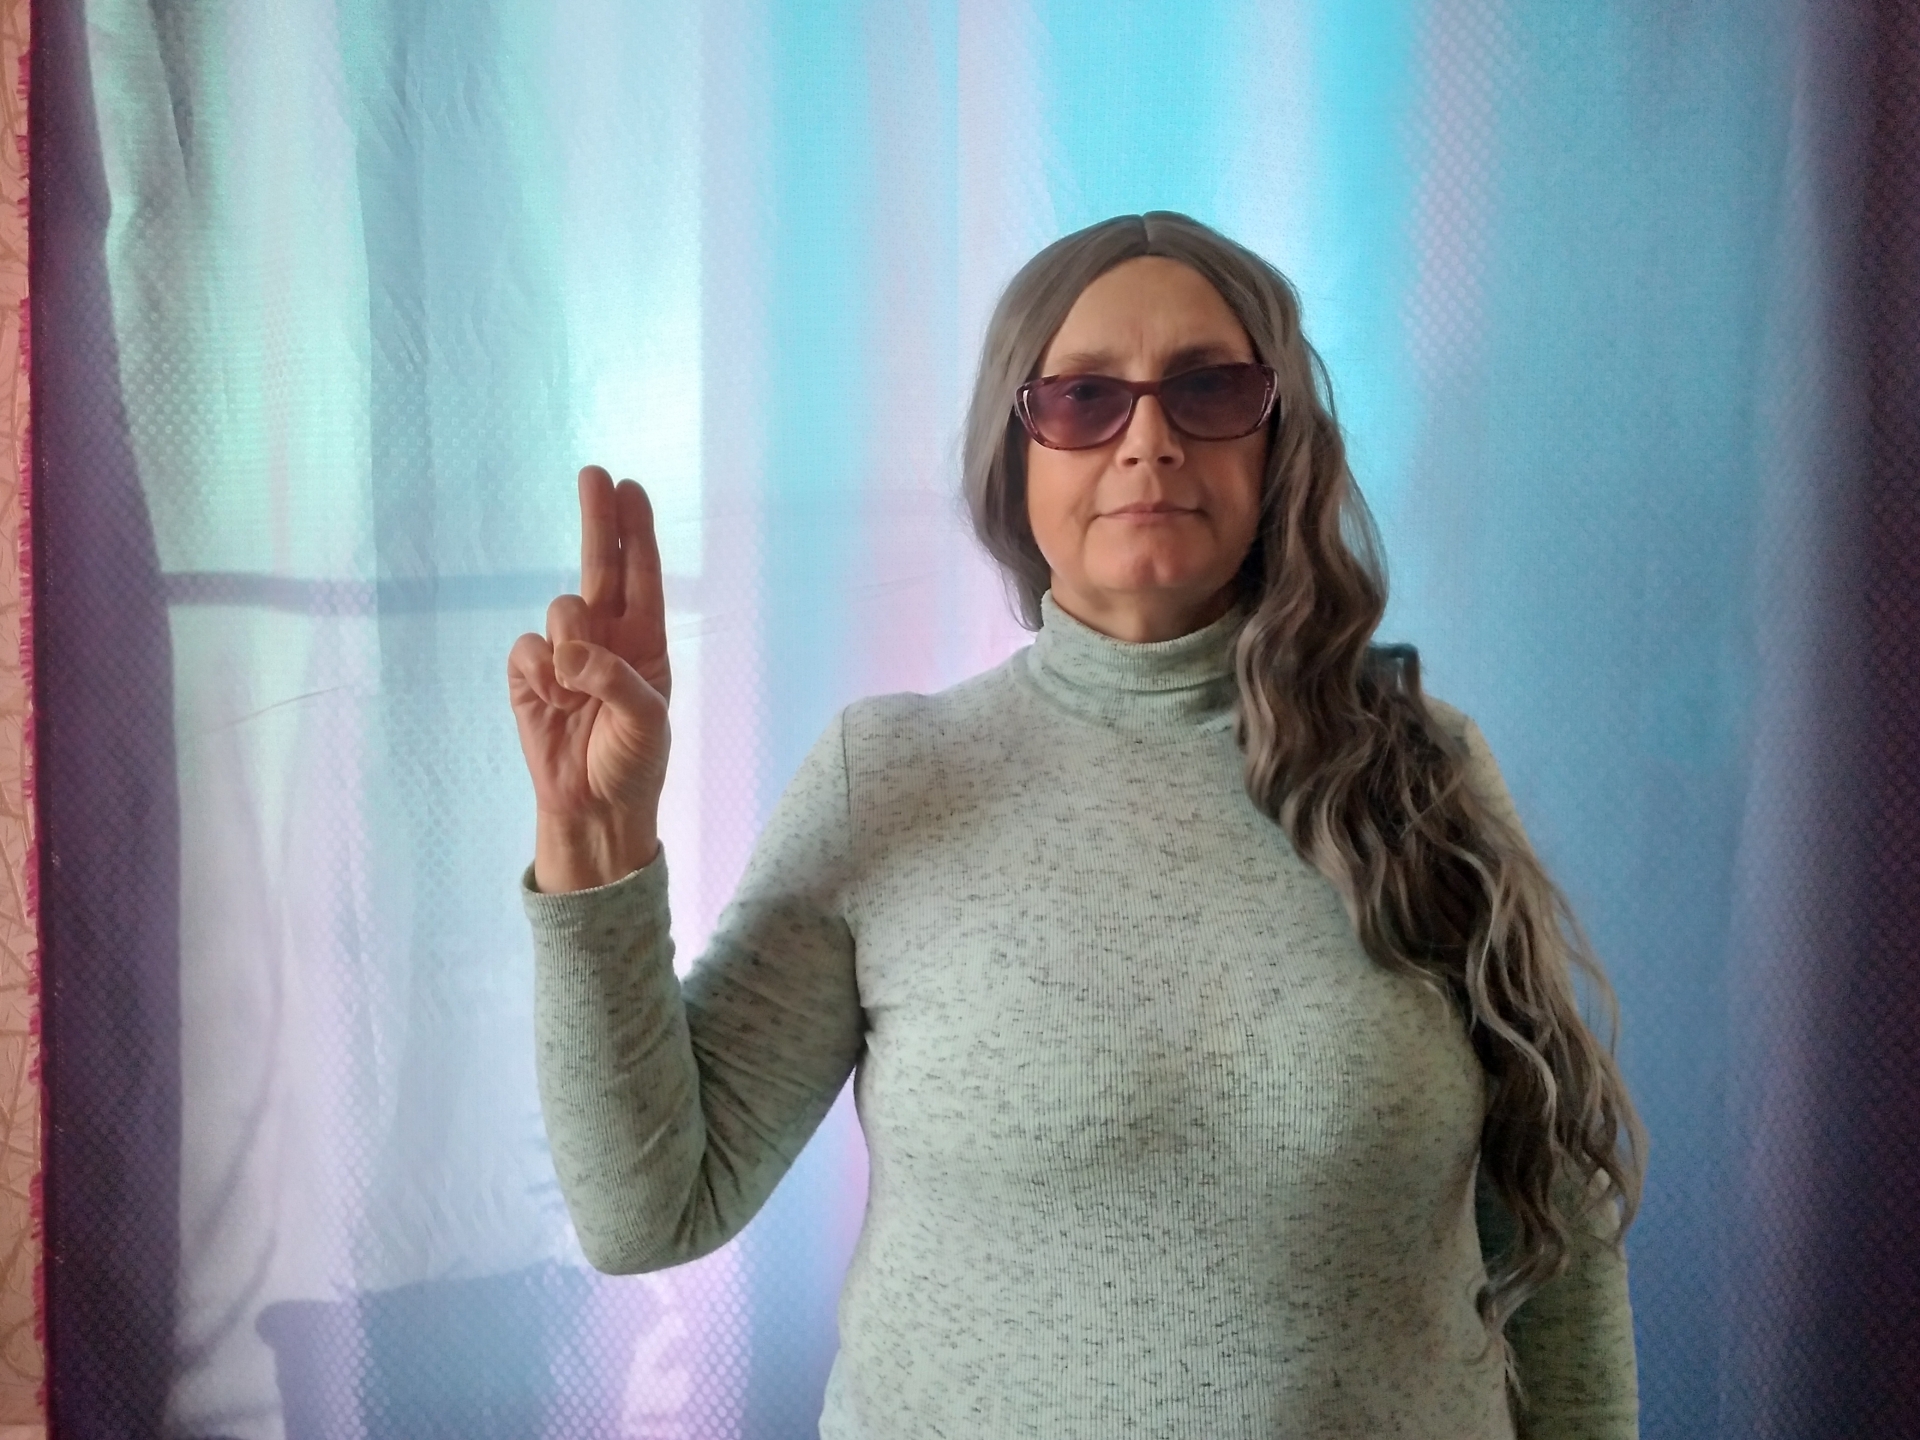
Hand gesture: two_up